The Little Foxes (film)

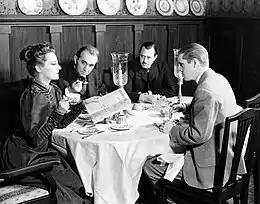
Tallulah Bankhead, Charles Dingle, Carl Benton Reid and Dan Duryea in the original Broadway production of "The Little Foxes" (1939)

The title comes from Chapter 2, Verse 15 in the Song of Solomon in the King James version of the Bible, which reads, "Take us the foxes, the little foxes, that spoil the vines: for our vines have tender grapes." The same passage also inspired the title of an unrelated film, "Our Vines Have Tender Grapes".